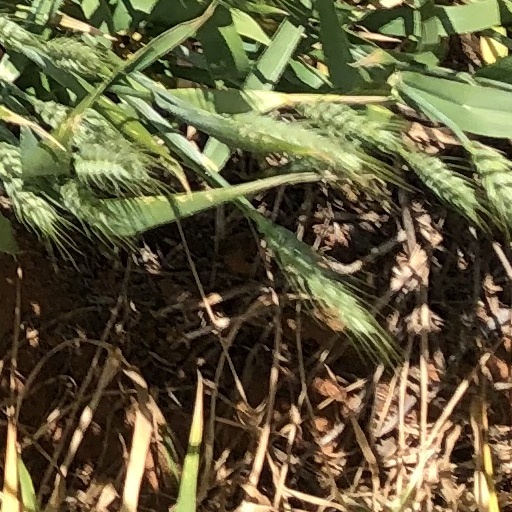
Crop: wheat